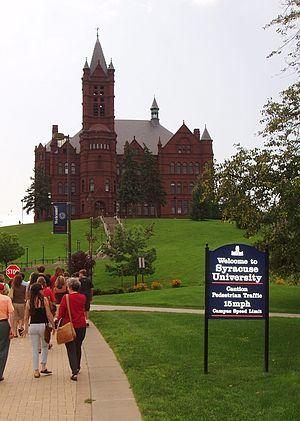
L’université de Syracuse est une université privée non-confessionnelle située à Syracuse, dans l'État de New York. Elle compte aujourd'hui environ 20 000 étudiants et constitue le principal bassin d'emploi de la ville.